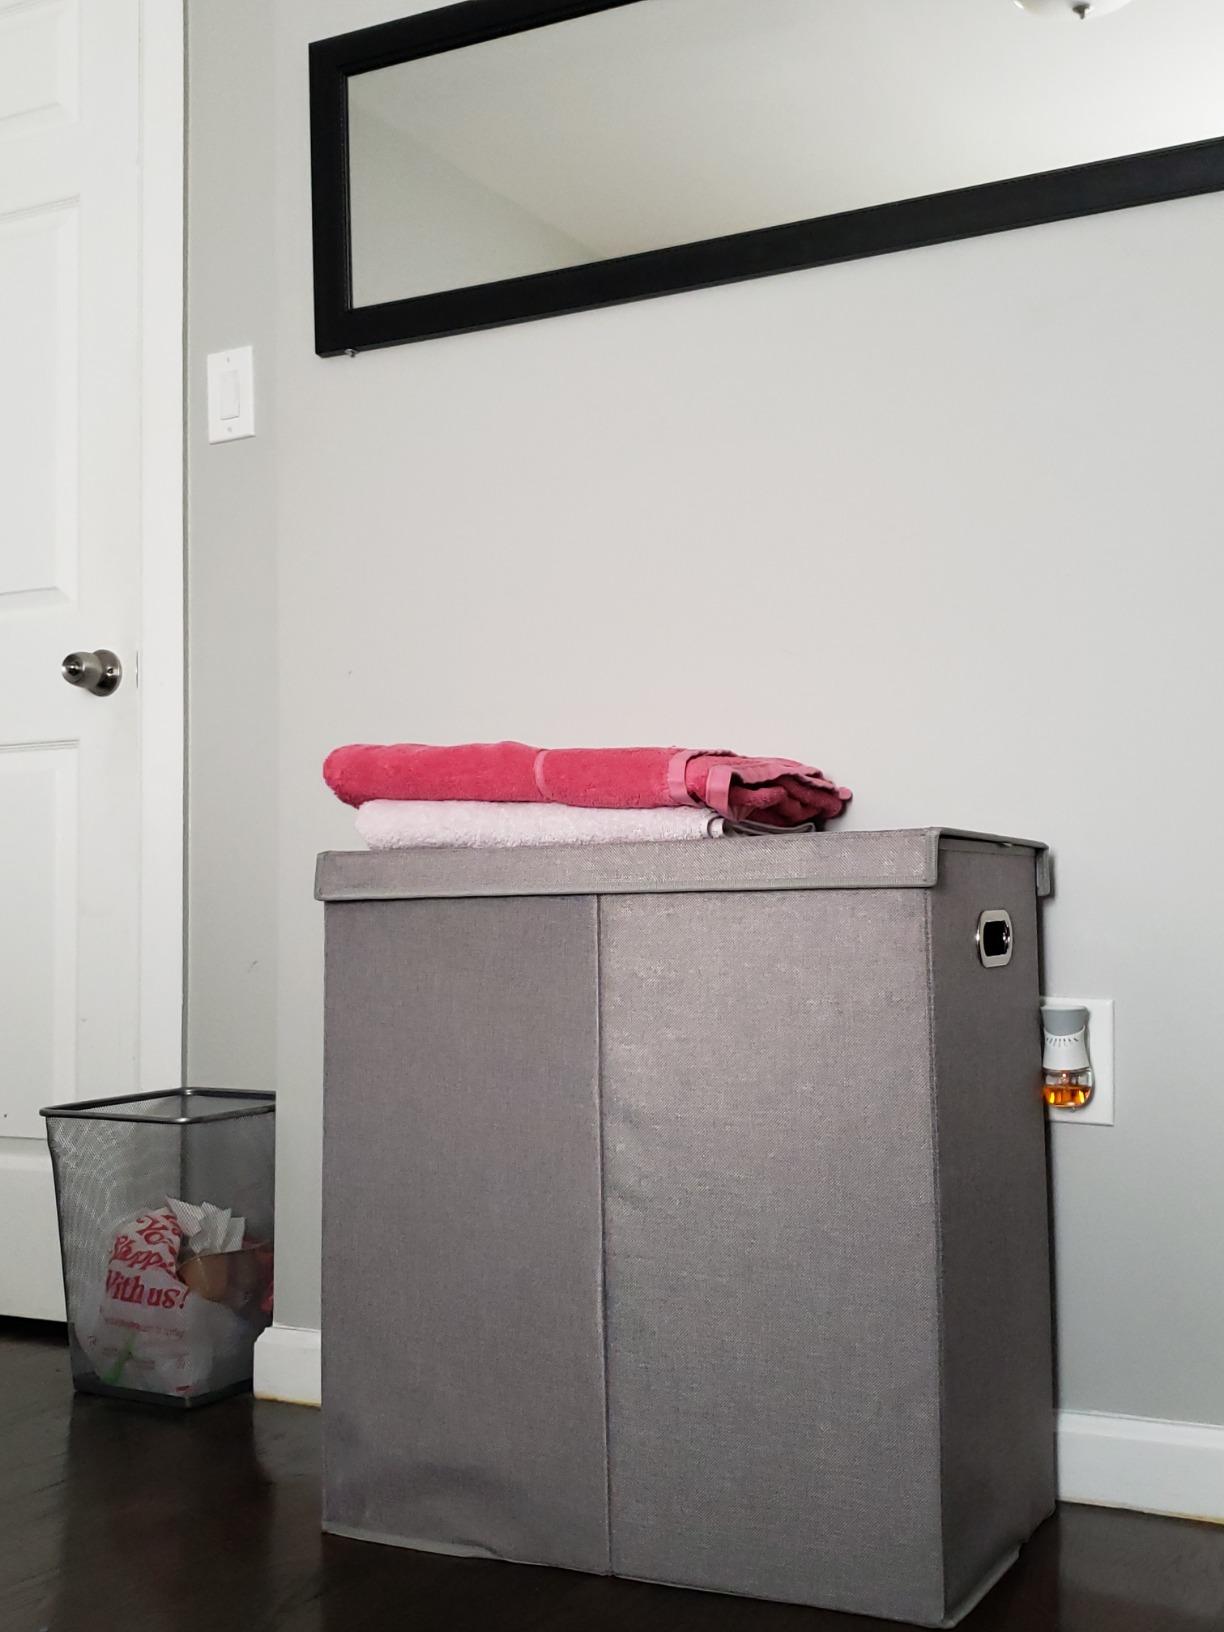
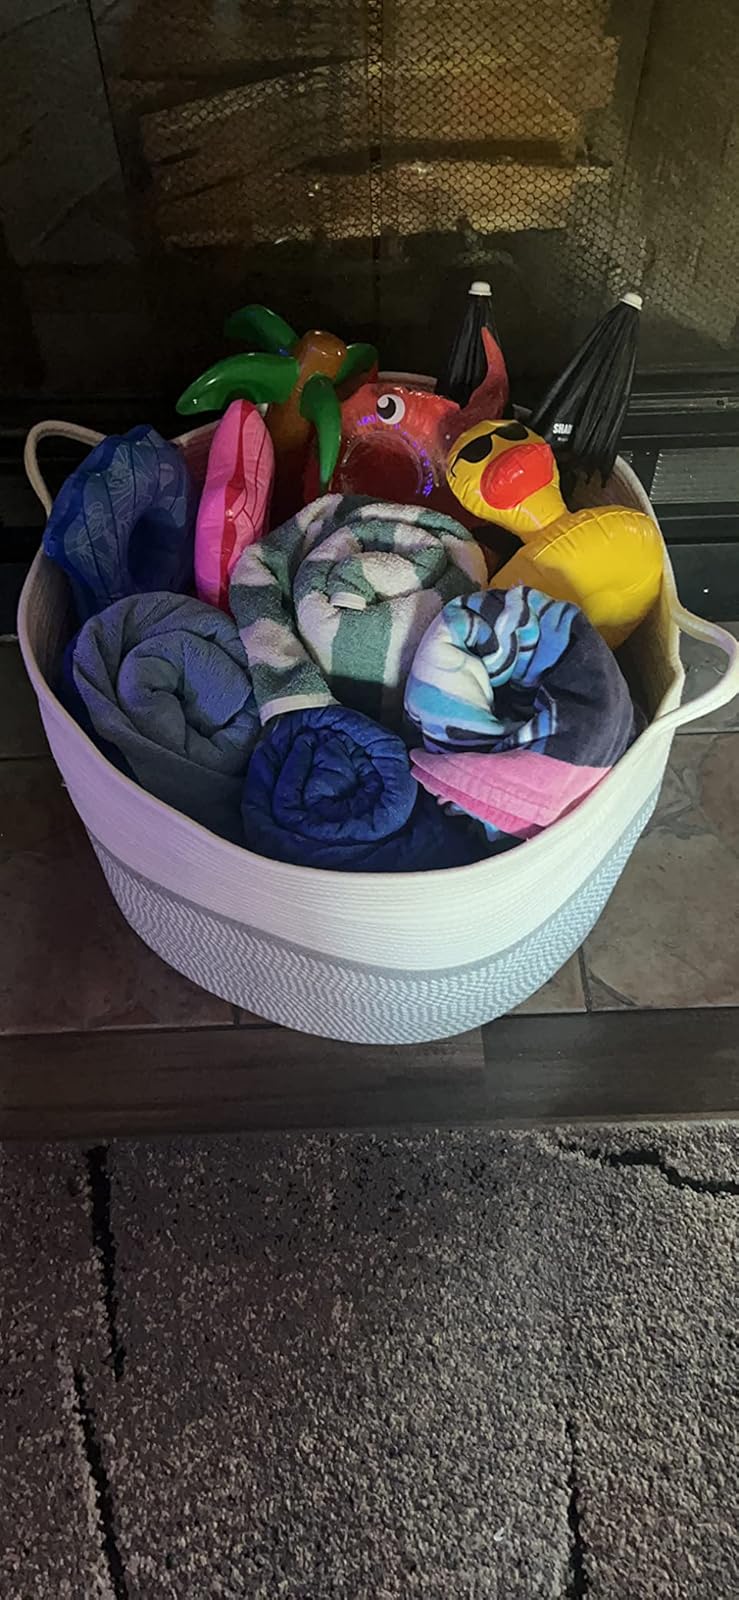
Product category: items_hamper
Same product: no